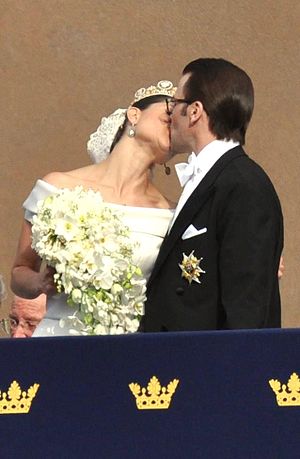
Brylluppet mellem kronprinsesse Victoria og Daniel Westling / Bryllupsdagen
19. juni 2010 giftede kronprinsesse Victoria sig med Daniel Westling.
Brylluppet mellem kronprinsesse Victoria og Daniel Westling fandt sted lørdag den 19. juni 2010 i Storkyrkan i Stockholm. Mere end 1000 gæster var inviteret til brylluppet. Kongelige og statsledere fra hele verden deltog i brylluppet, som også blev dækket af medier fra hele verden. Flere lande udsendte journalister til begivenheden, heriblandt Finland, Spanien, Storbritannien, Frankrig, Danmark, Japan, Holland og Belgien.